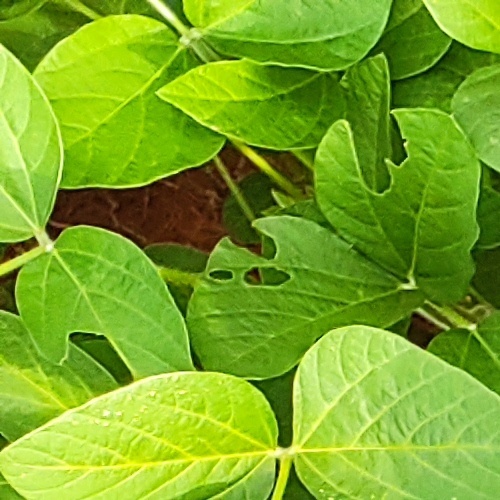
Label: Caterpillar